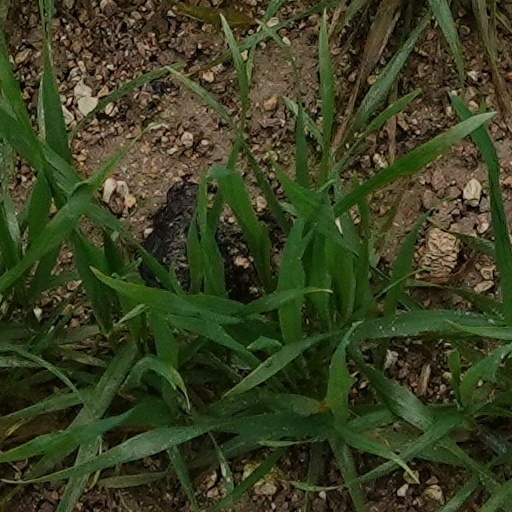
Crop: wheat